I'm a Stranger

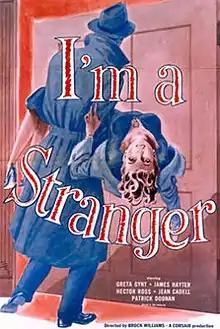

I'm a Stranger is a 1952 British second feature ('B') comedy film directed and written by Brock Williams and starring Greta Gynt, James Hayter and Hector Ross.